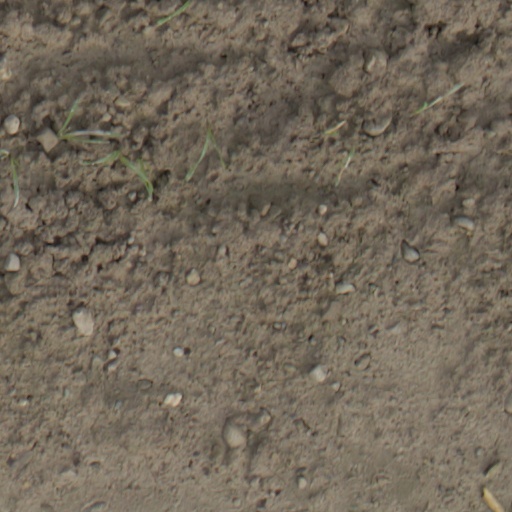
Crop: wheat